Holud Pakhir Dana

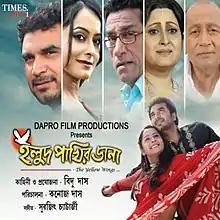
Theatrical release poster

Holud Pakhir Dana (English: The Yellow Wings) is a 2013 Bengali film, directed by Kanoj Das and produced by Bidu Das under the banner of Dapro Film Production. The film features actors Dibyendu Mukherjee and Rimjhim Gupta in the lead roles. Surojit Chatterjee composed the music for this film. It was released on 12 April 2013.